Tourism in London

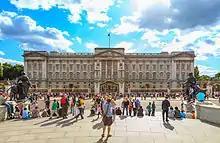
Tourists at Buckingham Palace

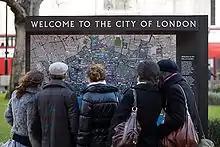
Tourists consulting a map near St Paul's Cathedral

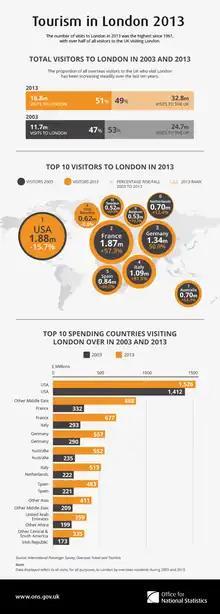
Tourism in London 2013

London, the capital city of England, is one of the world's most visited cities in terms of international visits, ranking third in 2024. It is home to an array of notable tourist attractions, attracting 20.3 million overnight visits in 2023, far more than any other town or city and close to the number of visits seen in 2019 (21.7 million).